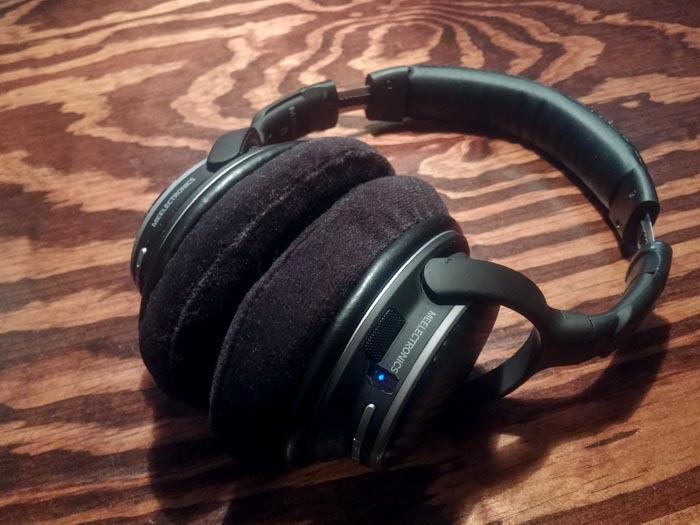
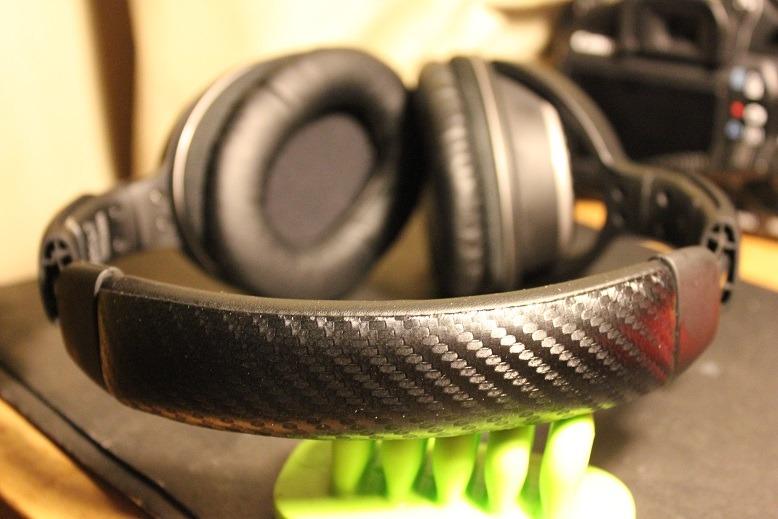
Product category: headphones
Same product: yes